Victoria Highlanders FC (women)

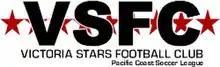
Victoria Stars logo

Victoria Stars FC was founded as a women's soccer club in 2001. The Stars were operated by the Victoria Women's Soccer Society and their team colours were red and white. Playing in the Pacific Coast Soccer League Women's Premier Division they earned their first victory in club history on May 27, 2001 in their home opener against the Kelowna Predators in front of 200 fans. Ahead of the 2002 playoffs, the Stars played a friendly against the Chinese Taipei U19 team, who were preparing for the 2002 FIFA U-19 Women's World Championship, which was hosted in Canada, ultimately losing 2-0. They qualified for the playoffs for the first time in their second season, but lost both the semi-final and 3rd place match. In 2004, the Stars advanced to the playoff finals, but were defeated finishing in second. However, they were able to win the League Cup tournament (Kevin McAdams Memorial Cup) in 2004. In 2005, they captured their first regular season title (winning the Jacques Moon Memorial League Cup), but once again lost in the Playoff Championship final, losing to Hibernian & Caledonian Saints FC by a score of 3-0. However, they still managed to complete a double as they the League Cup winners in 2005. In 2008, the Stars once again won the League Regular Season title and also captured their first Playoff Championship, winning the Dave Fryatt Challenge Cup.